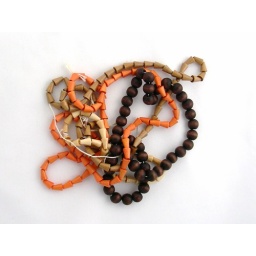
Group of vintage wooden beads in different shapes and warm colors, natural, orange and chocolate brown.